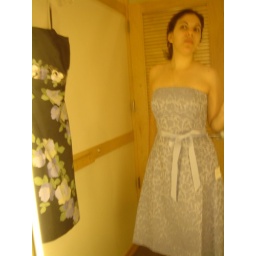
Much better in better lighting, I promise. Hanging on the wall is another dress I didn't buy.